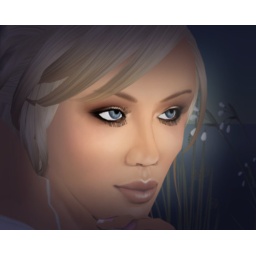
I found this girl wandering around on my beach and snapped a few.